Jerry Thomas (Florida politician)

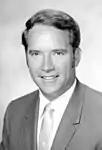
Portrait of Jerry Thomas in 1970

Jerry Thomas (April 30, 1929 – July 29, 1980) was an American banker and state legislator in Florida who served in the Florida House of Representatives and the Florida Senate, including two years as President of the Florida Senate.